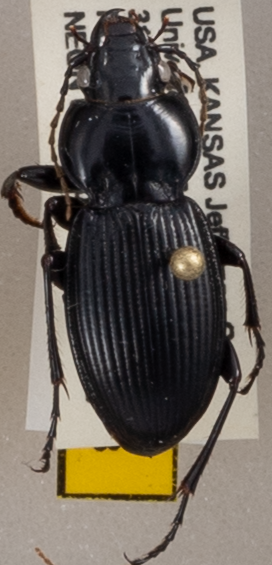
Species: Cyclotrachelus sodalis colossus
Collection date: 2019-08-06
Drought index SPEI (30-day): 0.494
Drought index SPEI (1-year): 1.69
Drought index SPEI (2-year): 0.738